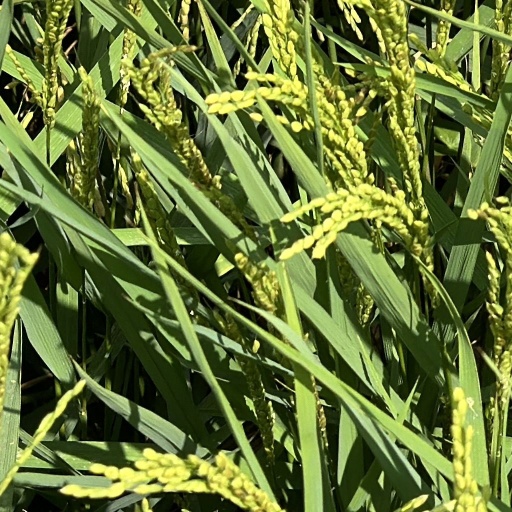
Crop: rice